Which point is corresponding to the reference point?
Reference image:
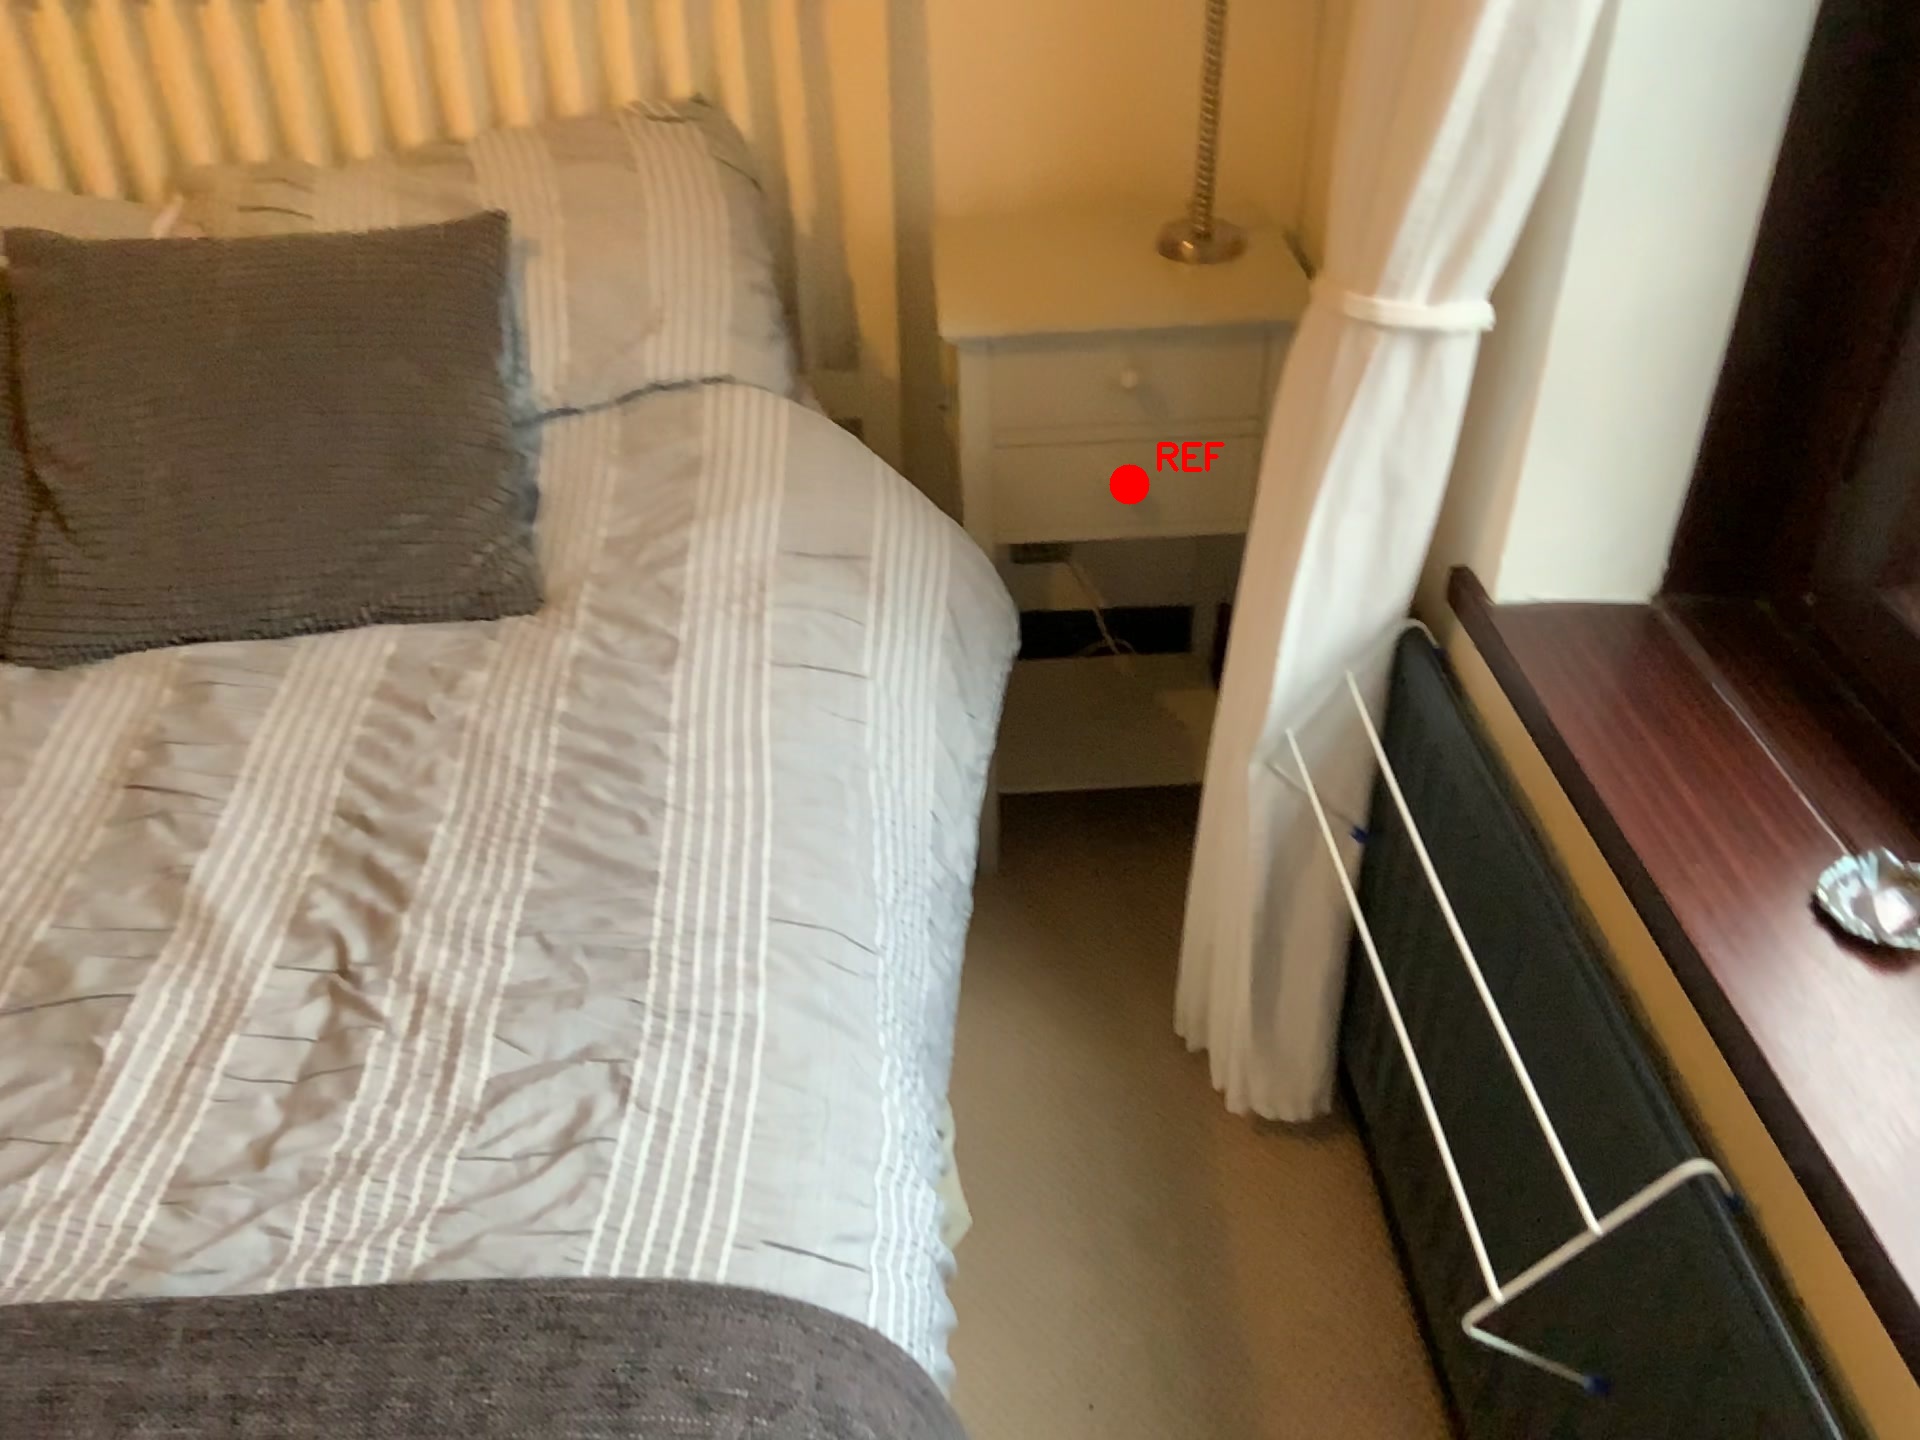
Option image:
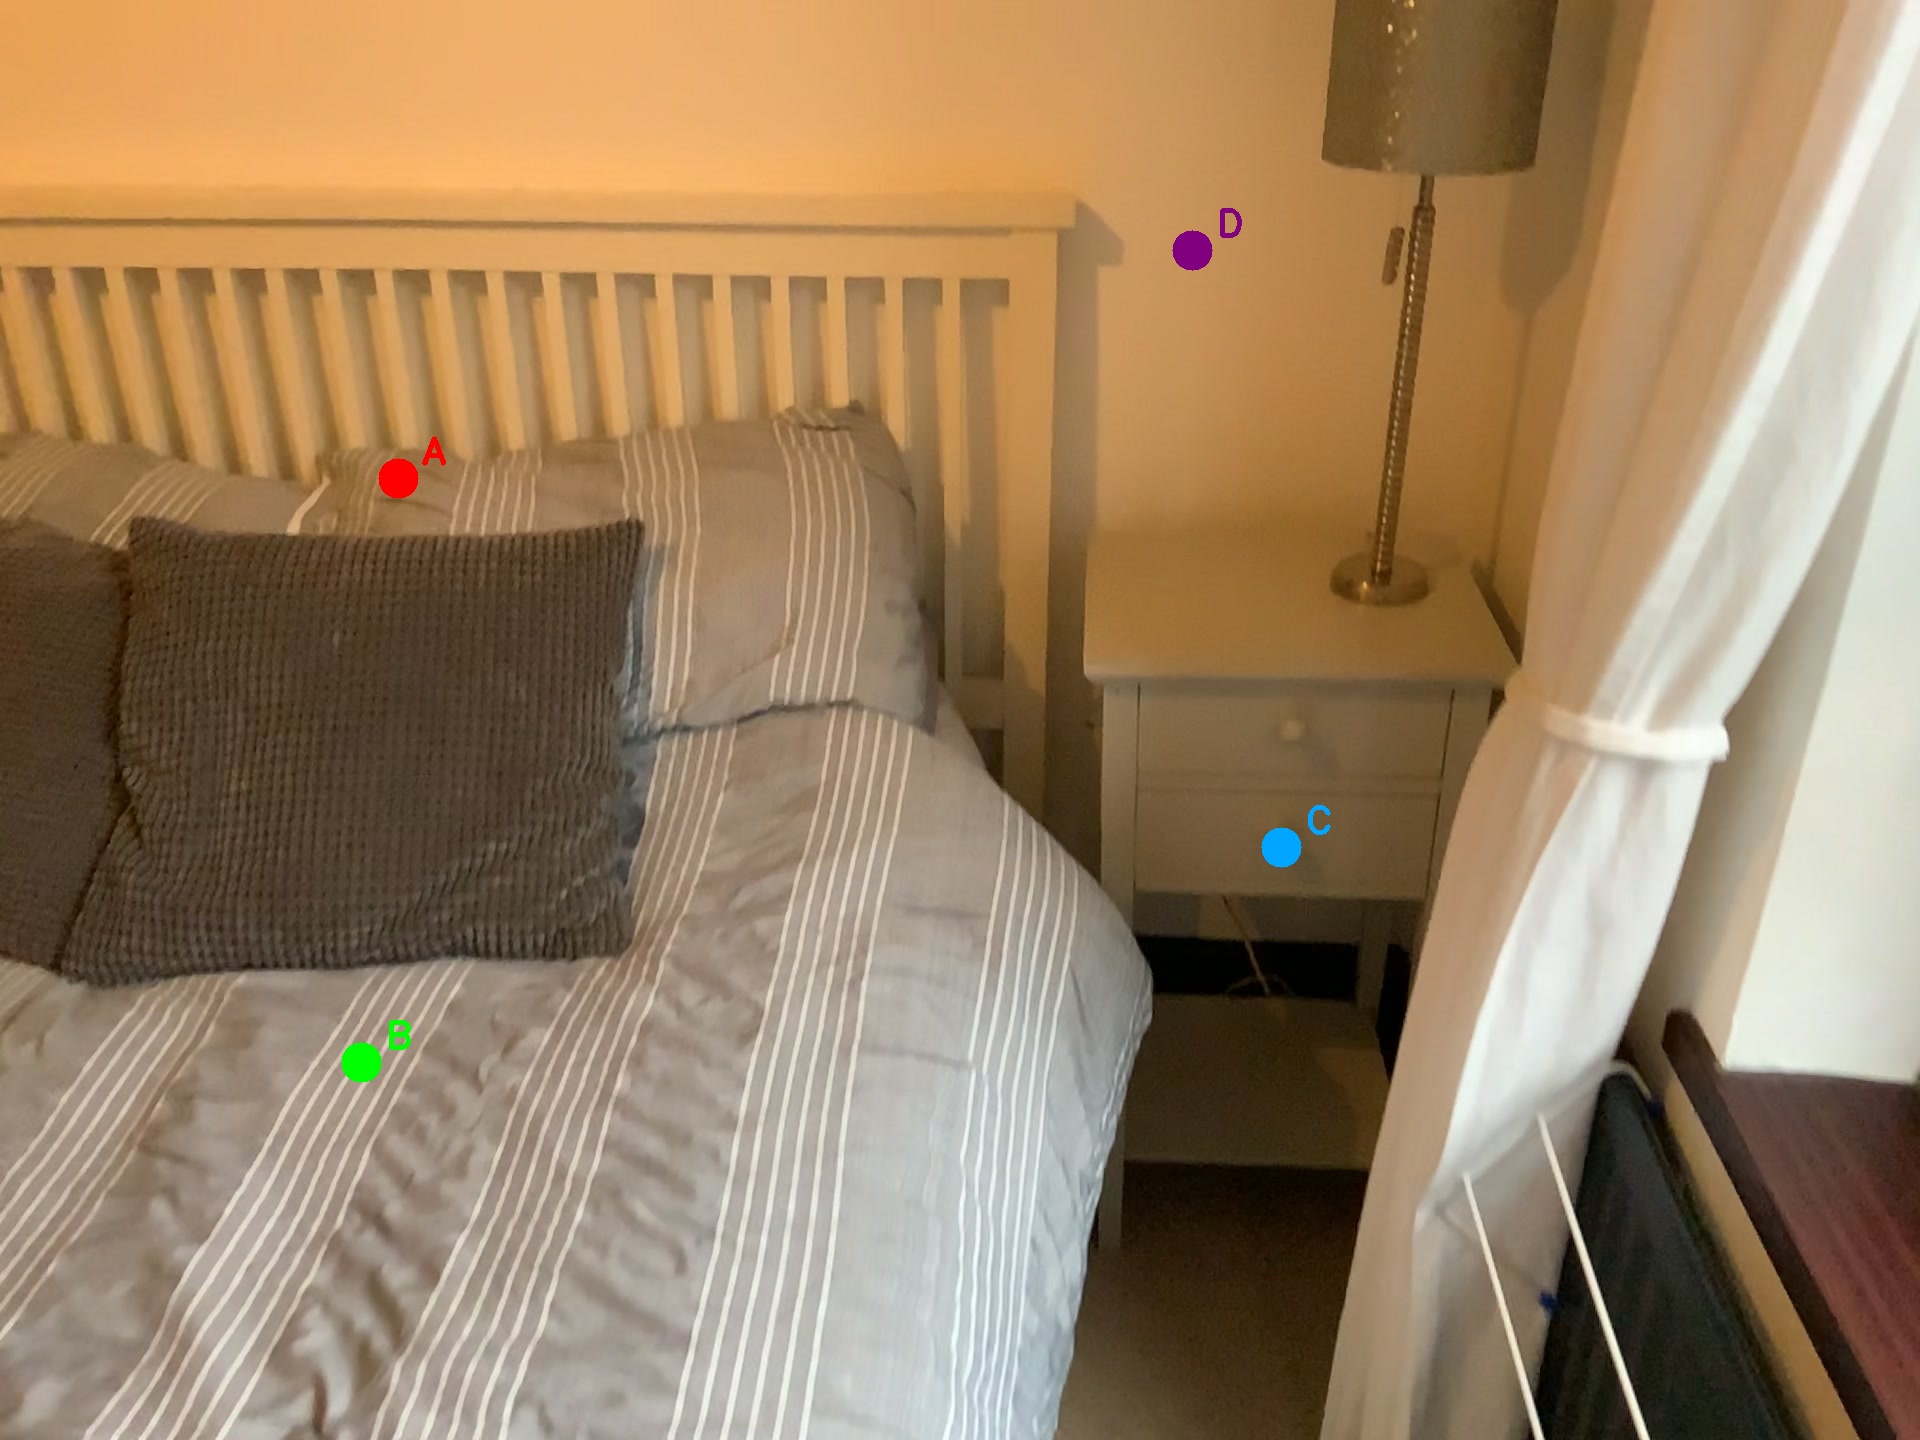
Choices:
Point A
Point B
Point C
Point D
Answer: (C)